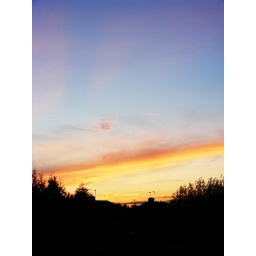
view from my auntie's bedroom window in borehamwood.